Hollow Man 2

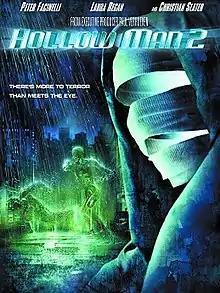
DVD cover

Hollow Man 2 is a 2006 American science fiction thriller film directed by Claudio Fäh, featuring Peter Facinelli, Laura Regan, and Christian Slater in leading roles. Serving as a stand-alone sequel to the 2000 film "Hollow Man", the story explores the repercussions of invisibility through the character of Michael Griffin (Slater), a soldier who becomes permanently invisible due to a government experiment gone awry. The film was released direct-to-video on May 23, 2006.